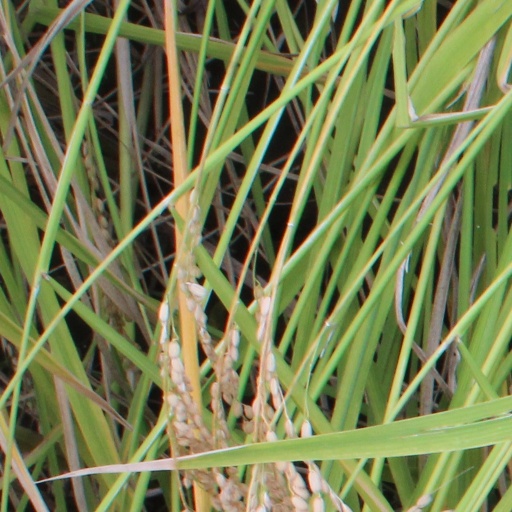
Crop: rice